Obi (publishing)

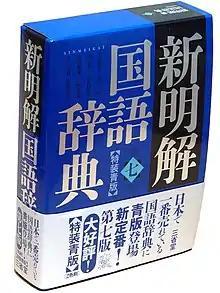
The "Shinmeikai" dictionary, with an "obi" strip along the bottom

An is a strip of paper looped around a book or other product. This extends the term "obi" used for Japanese clothing; it is written with the same "kanji". It is also referred to as a , or more narrowly as . Obi strips are most commonly found on products in Asian countries, especially Japan.